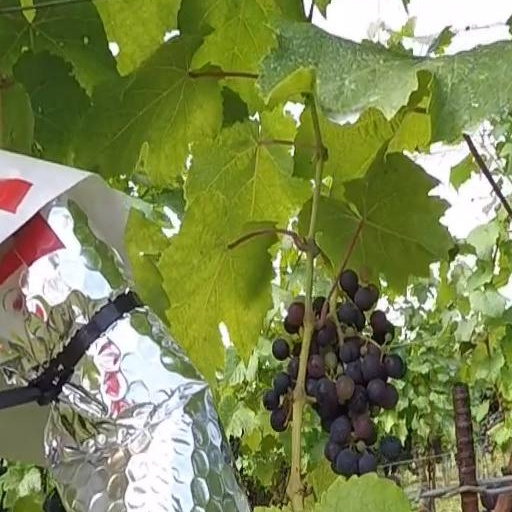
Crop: grape